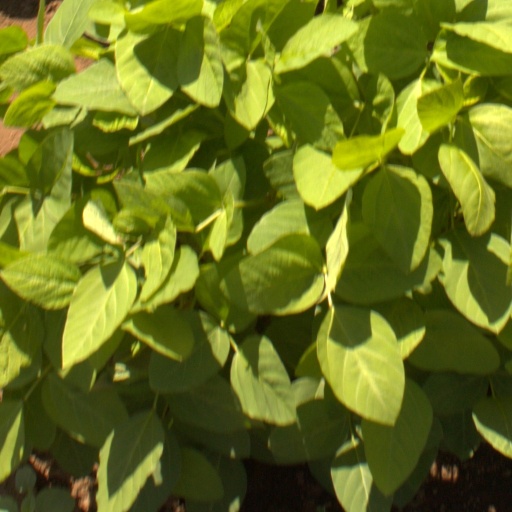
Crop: soybean